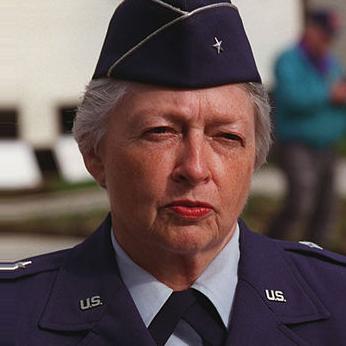
Age: 66